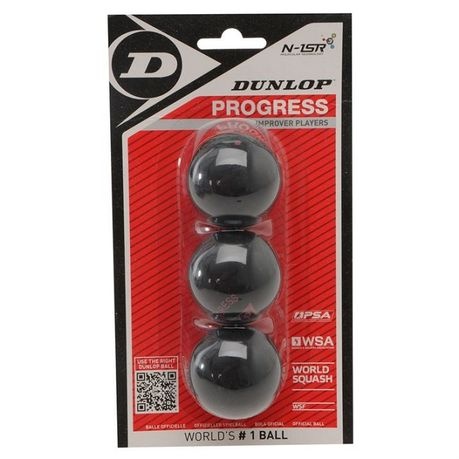
DUNLOP Progress Squash Balls
Brand: Achieve Sports
Dunlop Progress Squash Ball Designed for improvers and recreational players Slightly larger than standard balls (6% bigger) Offers 20% longer hang-time compared to the Pro ball Provides optimal playing characteristics for skill development Helps players develop correct technique
Category: Sporting Goods > Athletics > Racquetball & Squash > Racquetball & Squash Balls